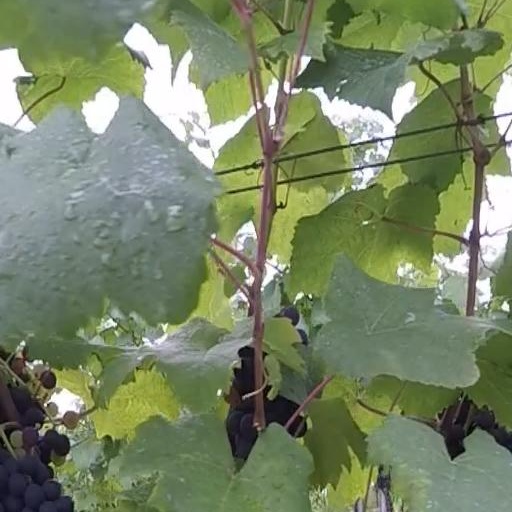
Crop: grape